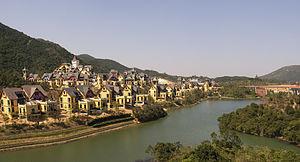
OCT East est un complexe de loisirs situé à Shenzhen en Chine. Il propose hôtels, terrain de golf, parcs de loisirs, arènes de spectacles, infrastructures sportives…